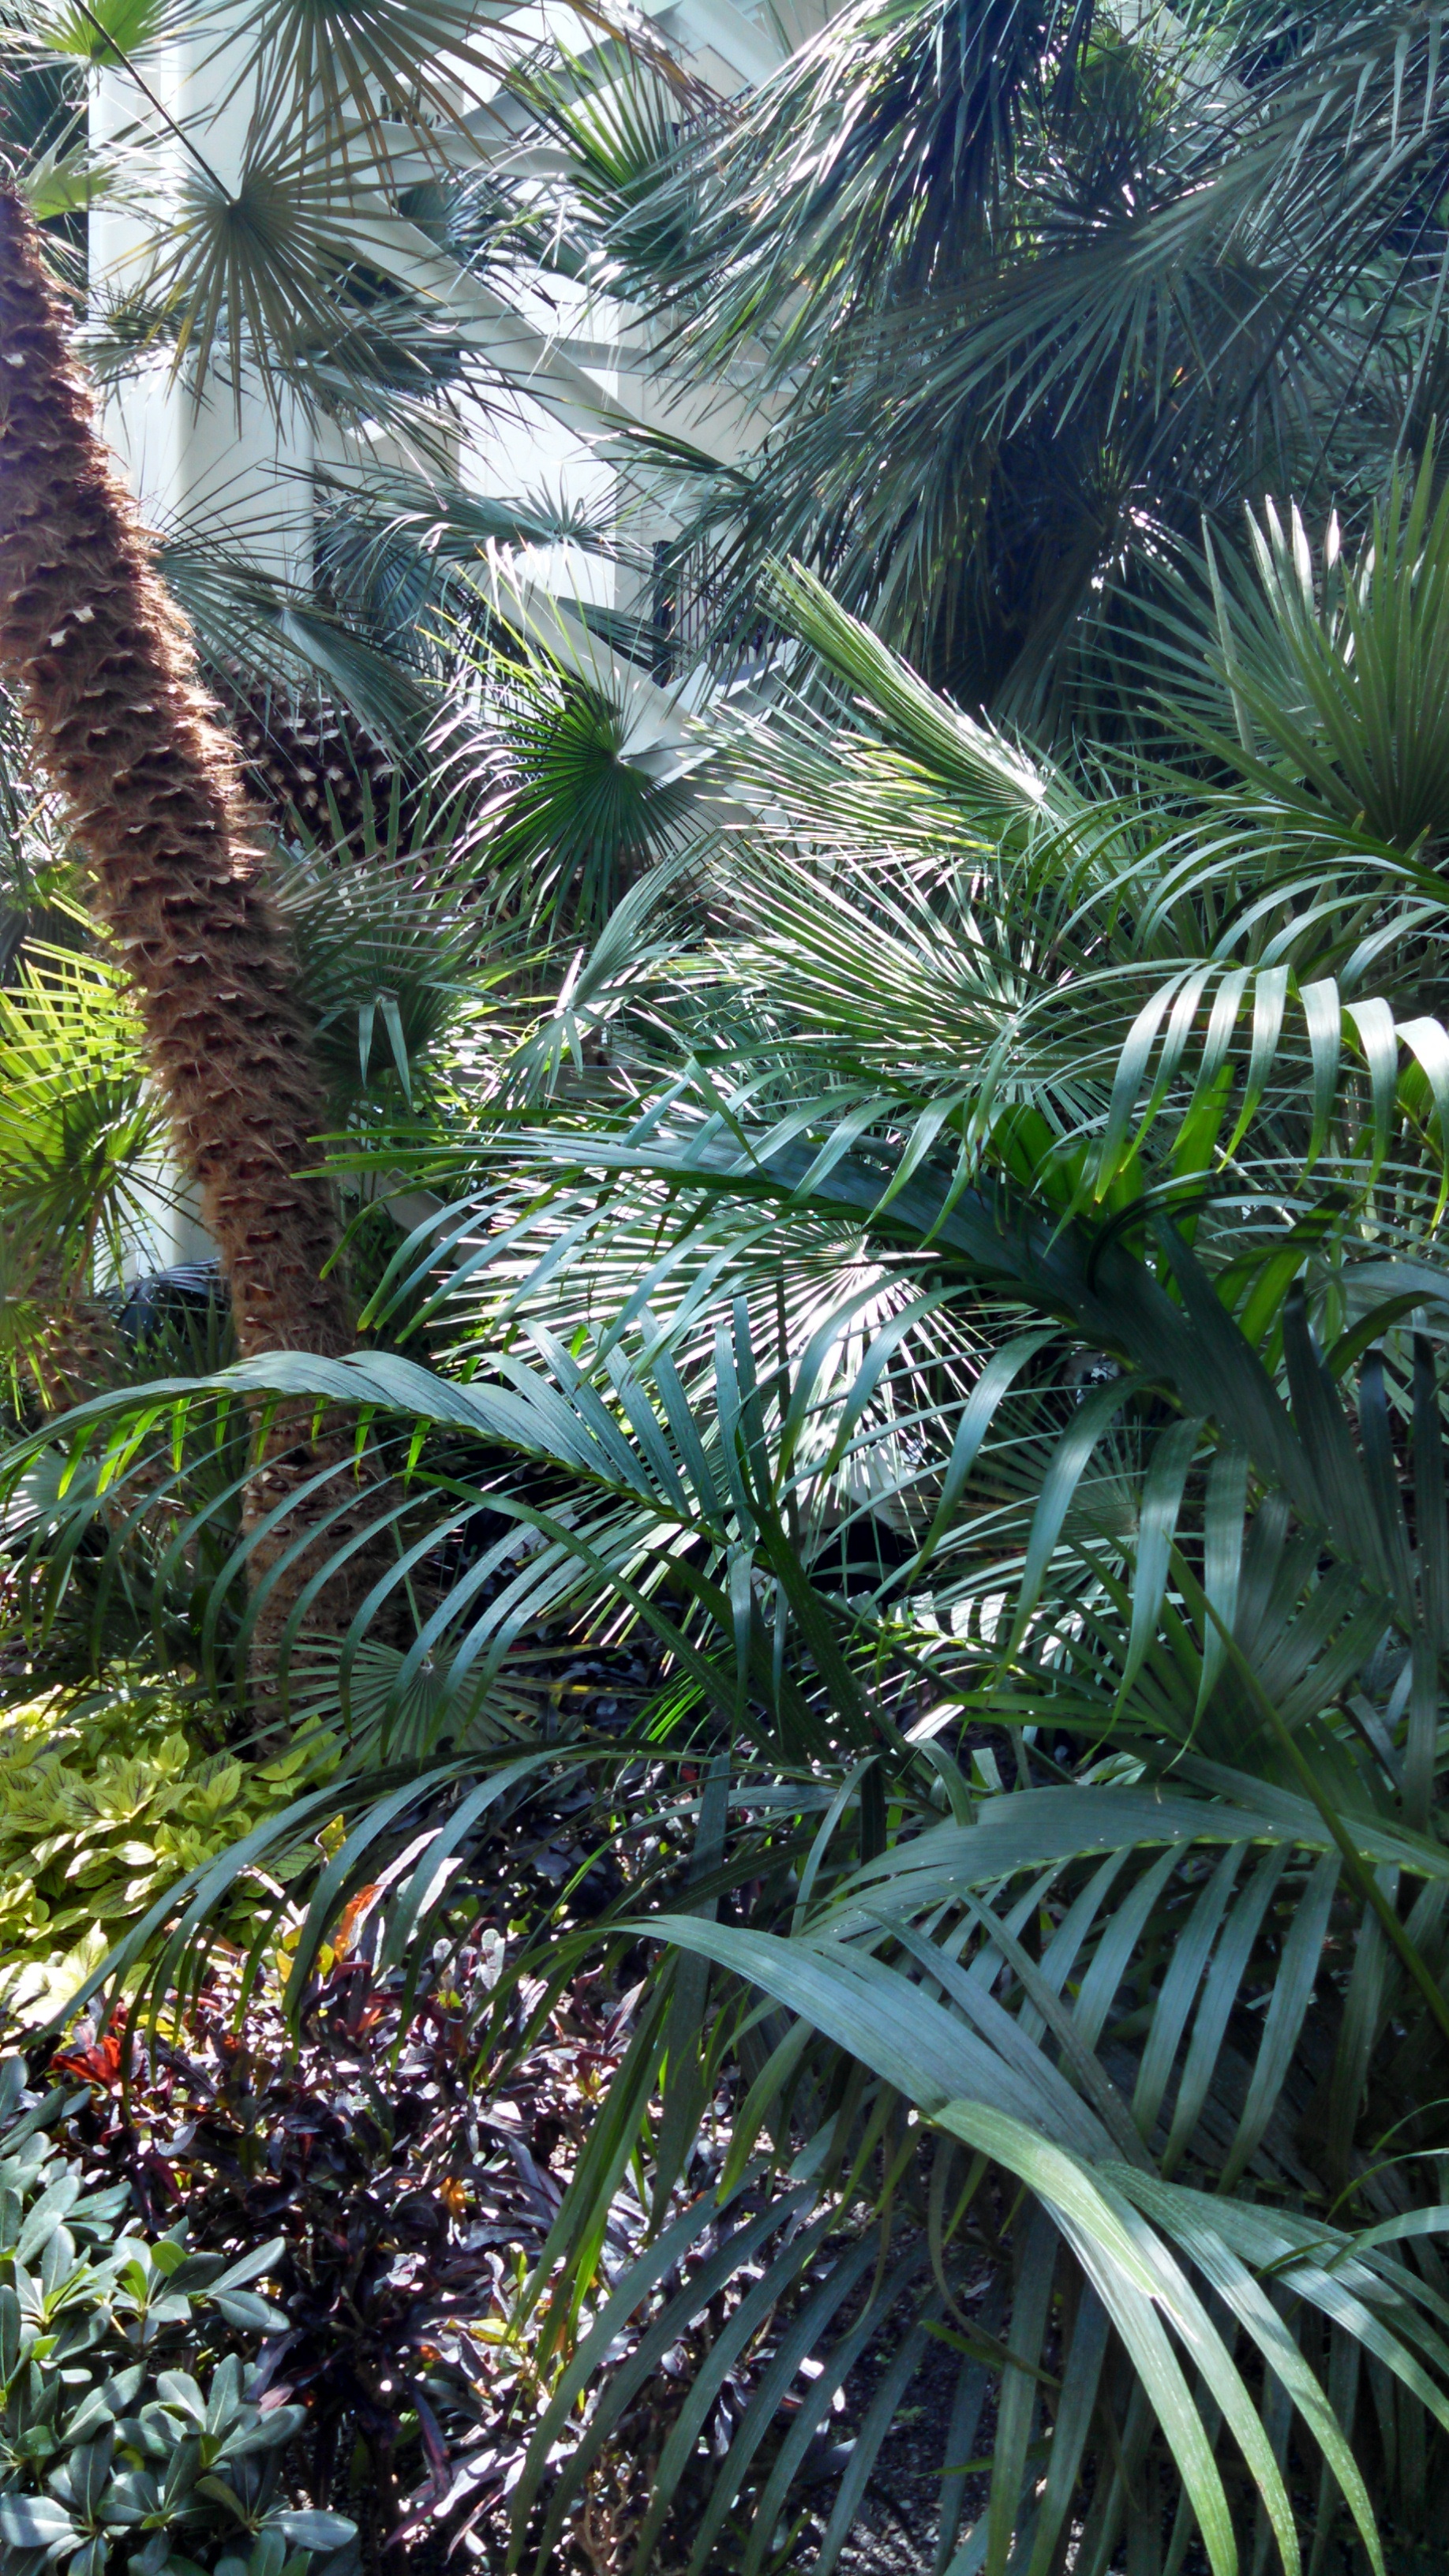
tree, forest, branch, plant, leaf, flower, jungle, botany, garden, flora, vegetation, rainforest, plantation, botanical garden, habitat, tropics, ecosystem, date palm, natural environment, woody plant, land plant, arecales, palm family, borassus flabellifer, elaeis